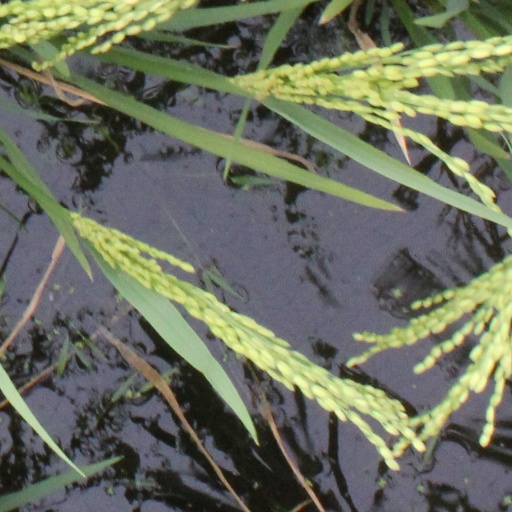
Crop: rice